Galileo project

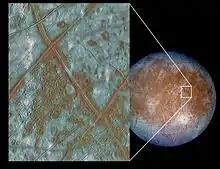
refer to caption

Images of Europa also showed few impact craters. It seemed unlikely that it had escaped the meteor and comet impacts that scarred Ganymede and Callisto, so this indicated Europa has an active geology that renews the surface and obliterates craters. Astronomer Clark Chapman argued that, assuming a crater occurs in Europa once every million years, and given only about twenty have been spotted on Europa, the implication is that the surface must only be about 10 million years old. With more data on hand, in 2003 a team led by Kevin Zahle at NASA's Ames Research Center arrived at a figure of 30 to 70 million years. Tidal flexing of up to per day was the most likely culprit. But not all scientists were convinced; Michael Carr, a planetologist from the US Geological Survey, argued that, on the contrary, Europa's surface age was closer to a billion years. He compared the craters on Ganymede with those on Earth's moon, and concluded that the satellites of Jupiter were not subject to the same amount of cratering.